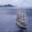
Label: ship